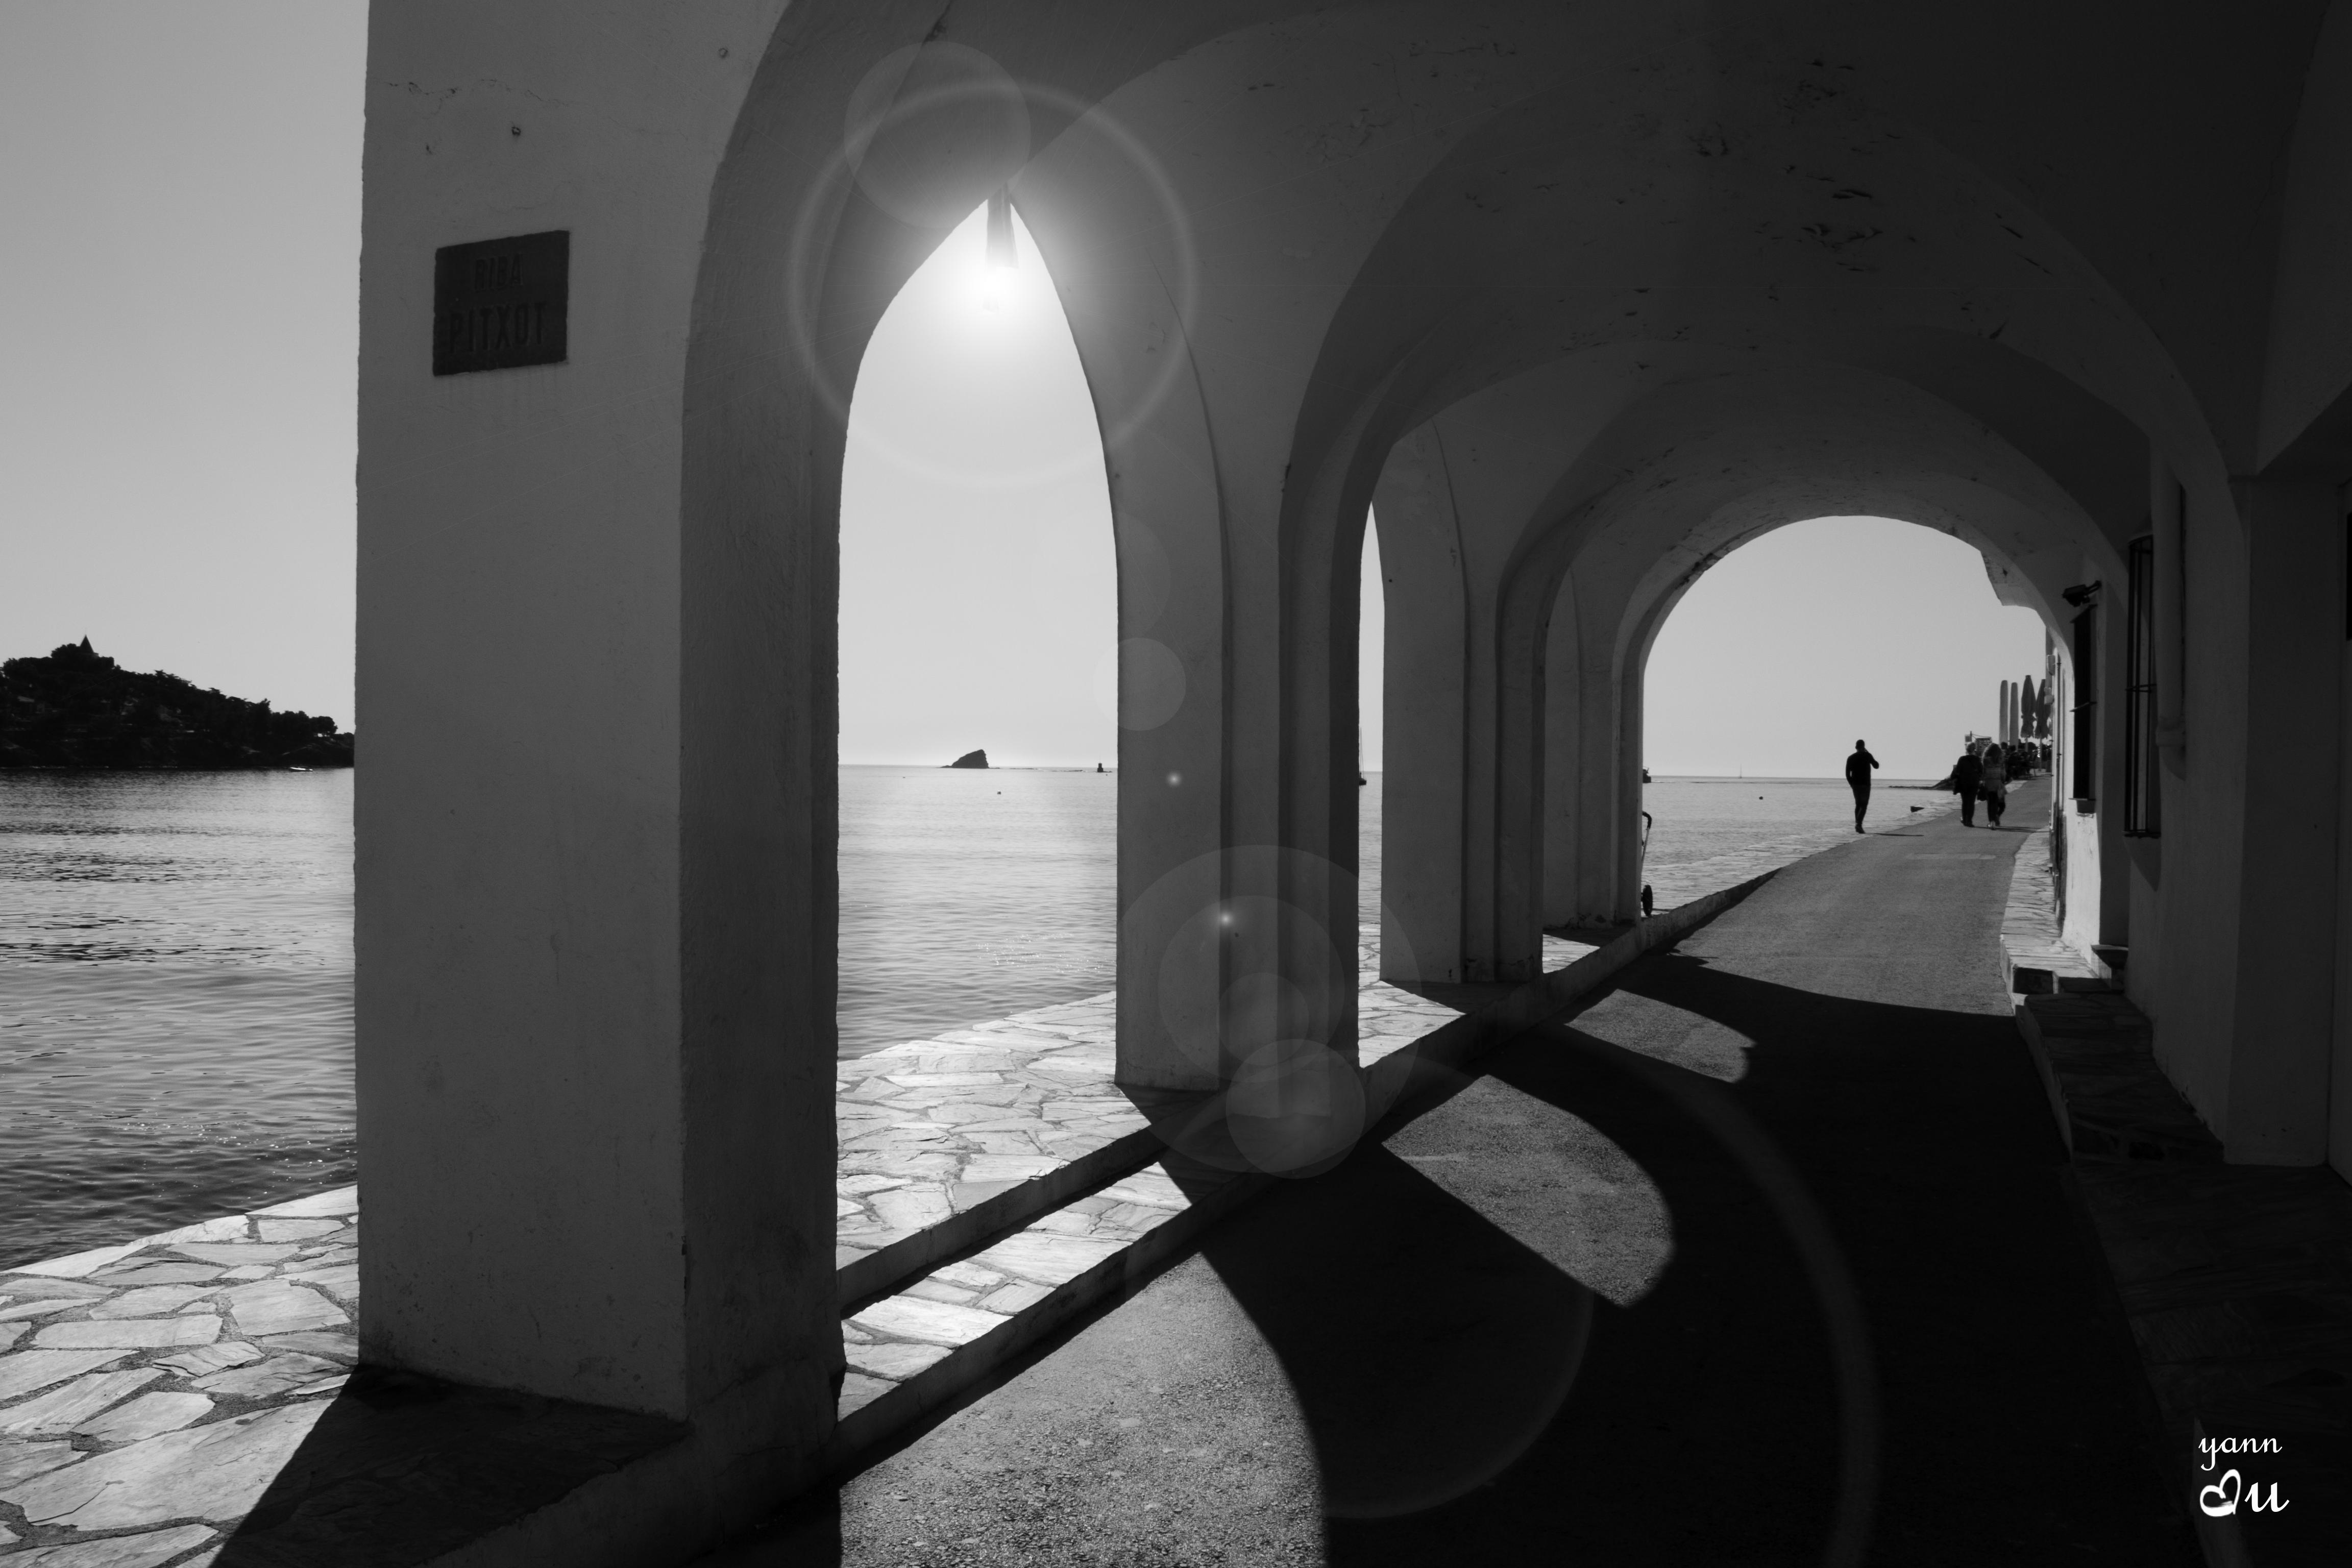
light, black and white, architecture, white, photography, europe, arch, shadow, darkness, nikon, black, monochrome, symmetry, photograph, image, nikkor, shape, curuyann, monochrome photography